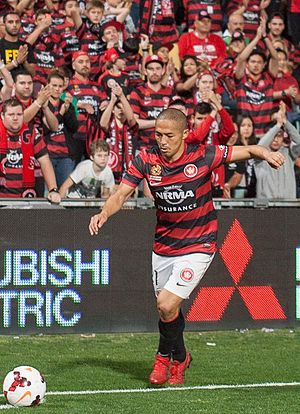
Shinji Ono
Shinji Ono er en japansk fodboldspiller.